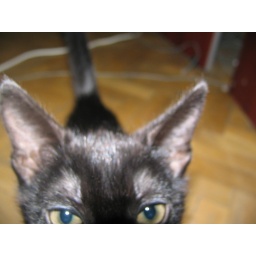
Baby cat in the office